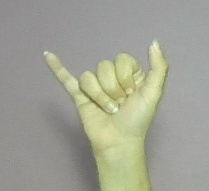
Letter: ya